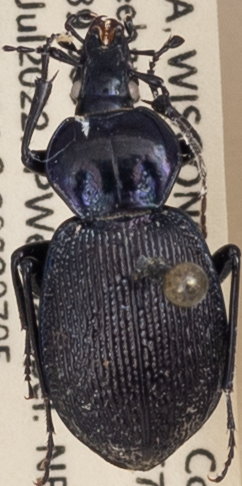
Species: Sphaeroderus stenostomus lecontei
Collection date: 2022-07-05
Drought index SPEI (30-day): -1.45
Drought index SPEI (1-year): -0.024
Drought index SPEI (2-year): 0.142